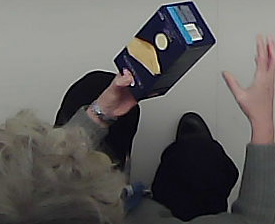
Product: barilla_lasagne